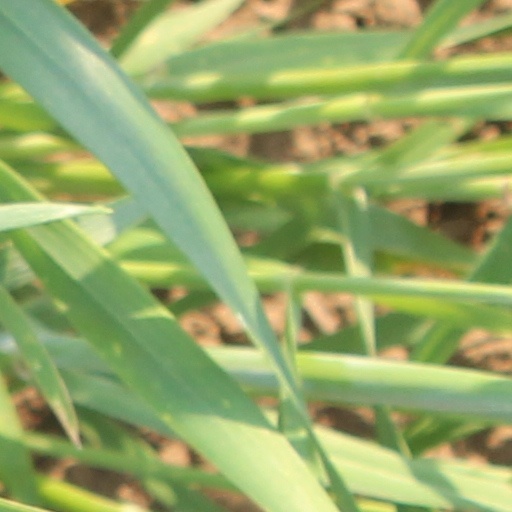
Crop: wheat